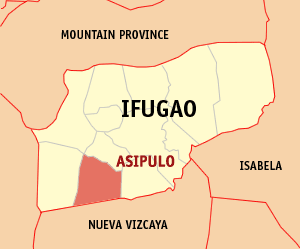
Asipulo est une municipalité de la province d'Ifugao, aux Philippines.